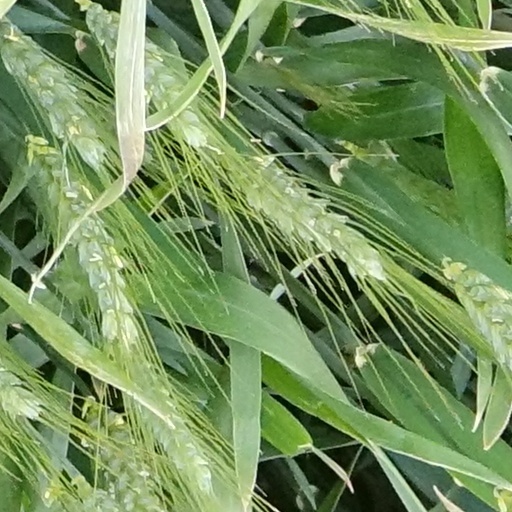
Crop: wheat